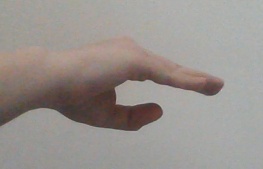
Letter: jeem